New Writings in SF 17

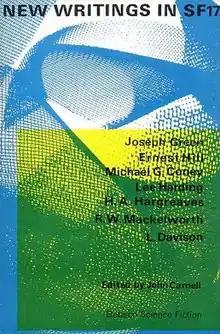
Cover of first edition

New Writings in SF 17 is an anthology of science fiction short stories edited by John Carnell, the seventeenth volume in a series of thirty, of which he edited the first twenty-one. It was first published in hardcover by Dennis Dobson in 1970, followed by a paperback edition issued under the slightly variant title "New Writings in SF -- 17" by Corgi the same year.